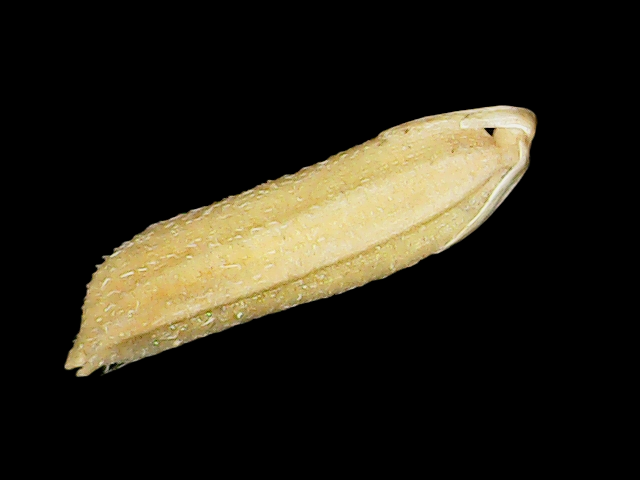
Rice variety: Binadhan21